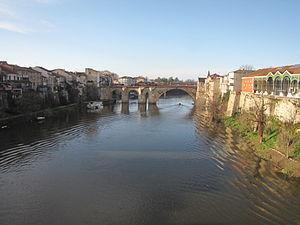
Pont des Cieutat à Villeneuve-sur-Lot
Villeneuve-sur-Lot est une commune du sud-ouest de la France, située dans le département de Lot-et-Garonne en région Nouvelle-Aquitaine.
Le pont des Cieutats, ou Pont-Vieux, est l'un des trois ponts permettant le franchissement du Lot à Villeneuve-sur-Lot, dans le département français de Lot-et-Garonne. C'est un pont en arc composé de deux petites arches et d'une grande arche d'une portée de 36 mètres.